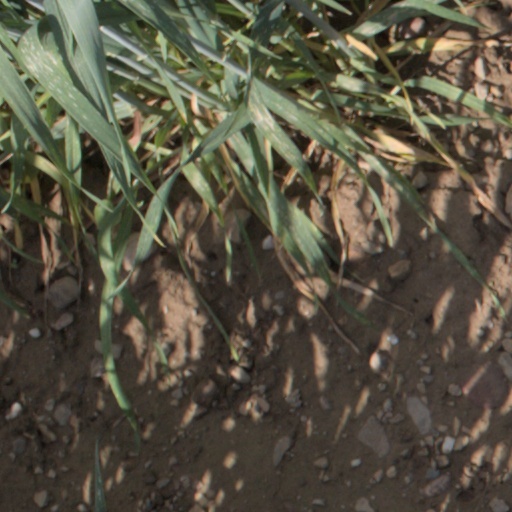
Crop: wheat